Burswood, Western Australia

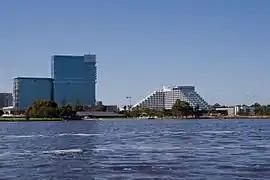
Crown Perth is a large casino resort development located in Burswood

Burswood is an inner southeastern suburb of Perth, Western Australia, located immediately across the Swan River from Perth's central business district (CBD). Its local government area is the Town of Victoria Park. Burswood is the location of the State Tennis Centre, Perth Stadium, Belmont Park Racecourse, and the Crown Perth casino and resort complex.